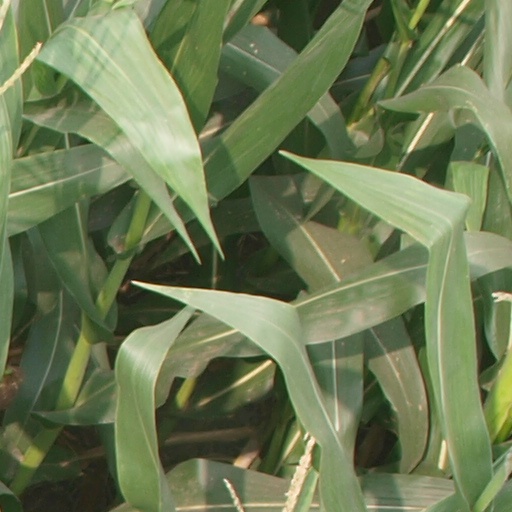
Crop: maize; corn